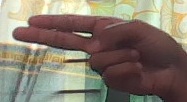
ASL sign: H